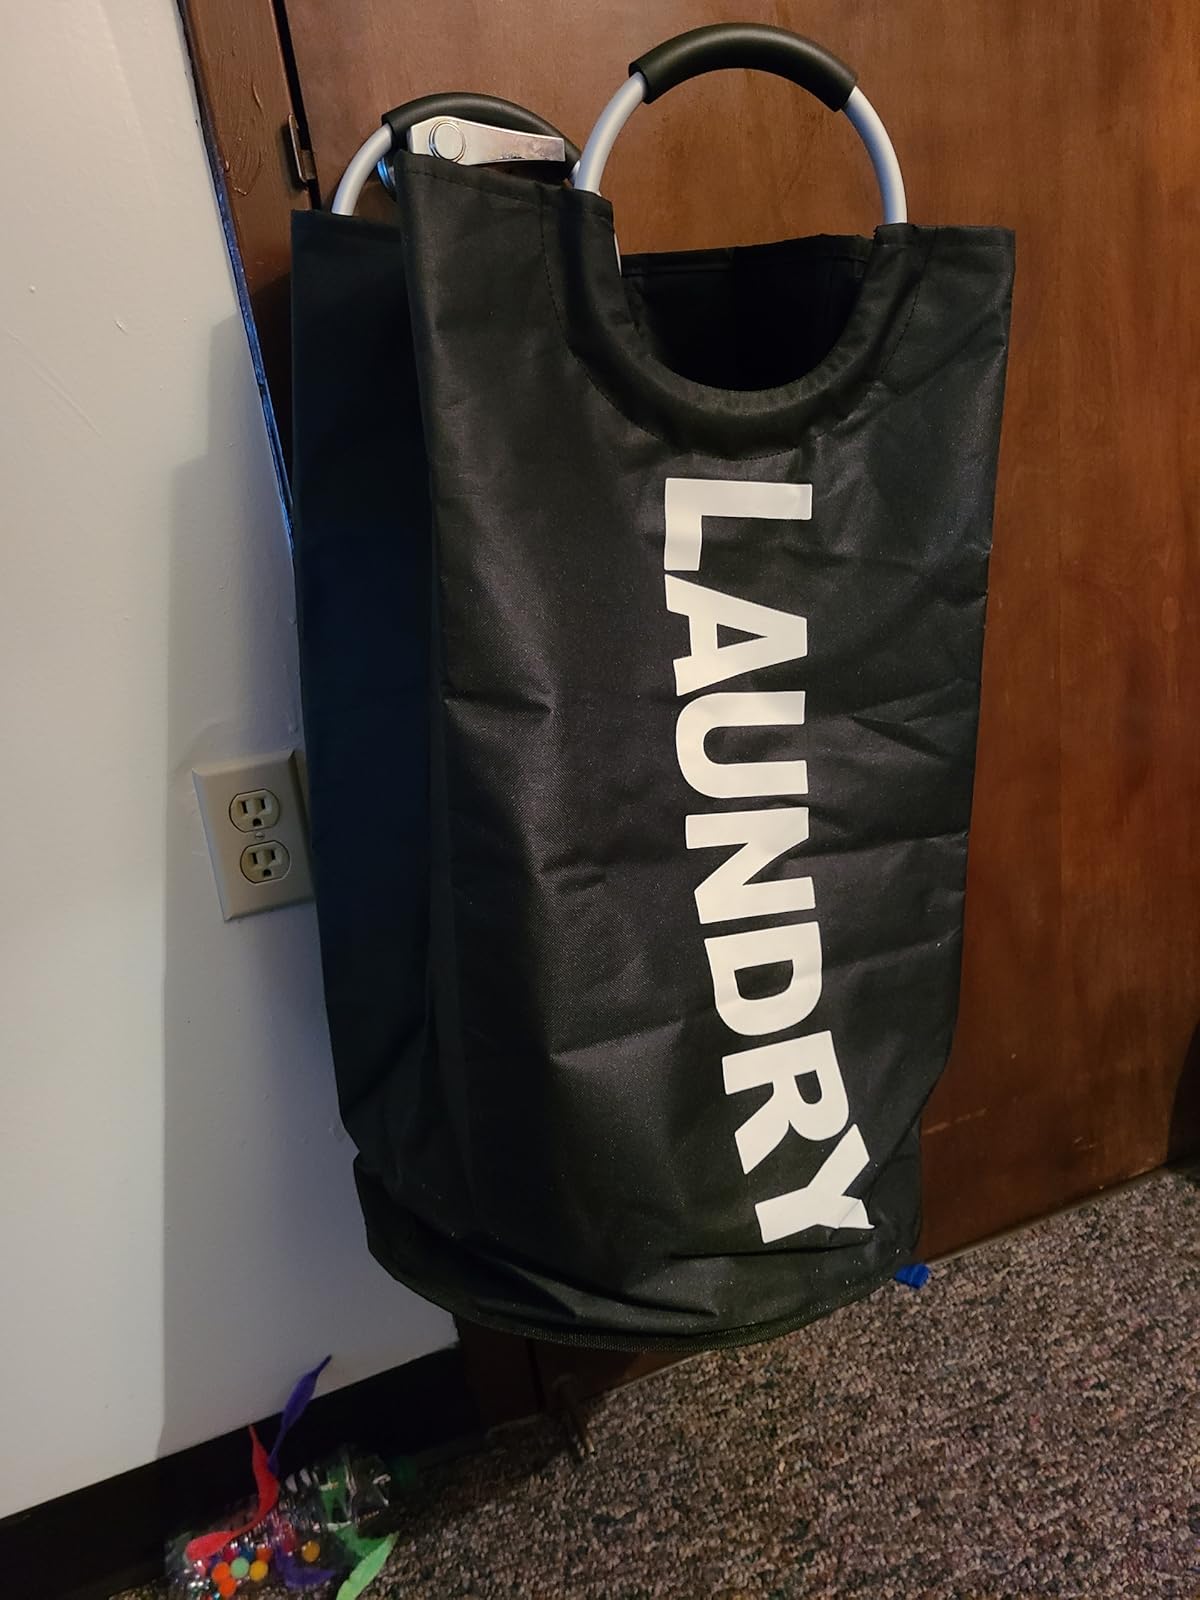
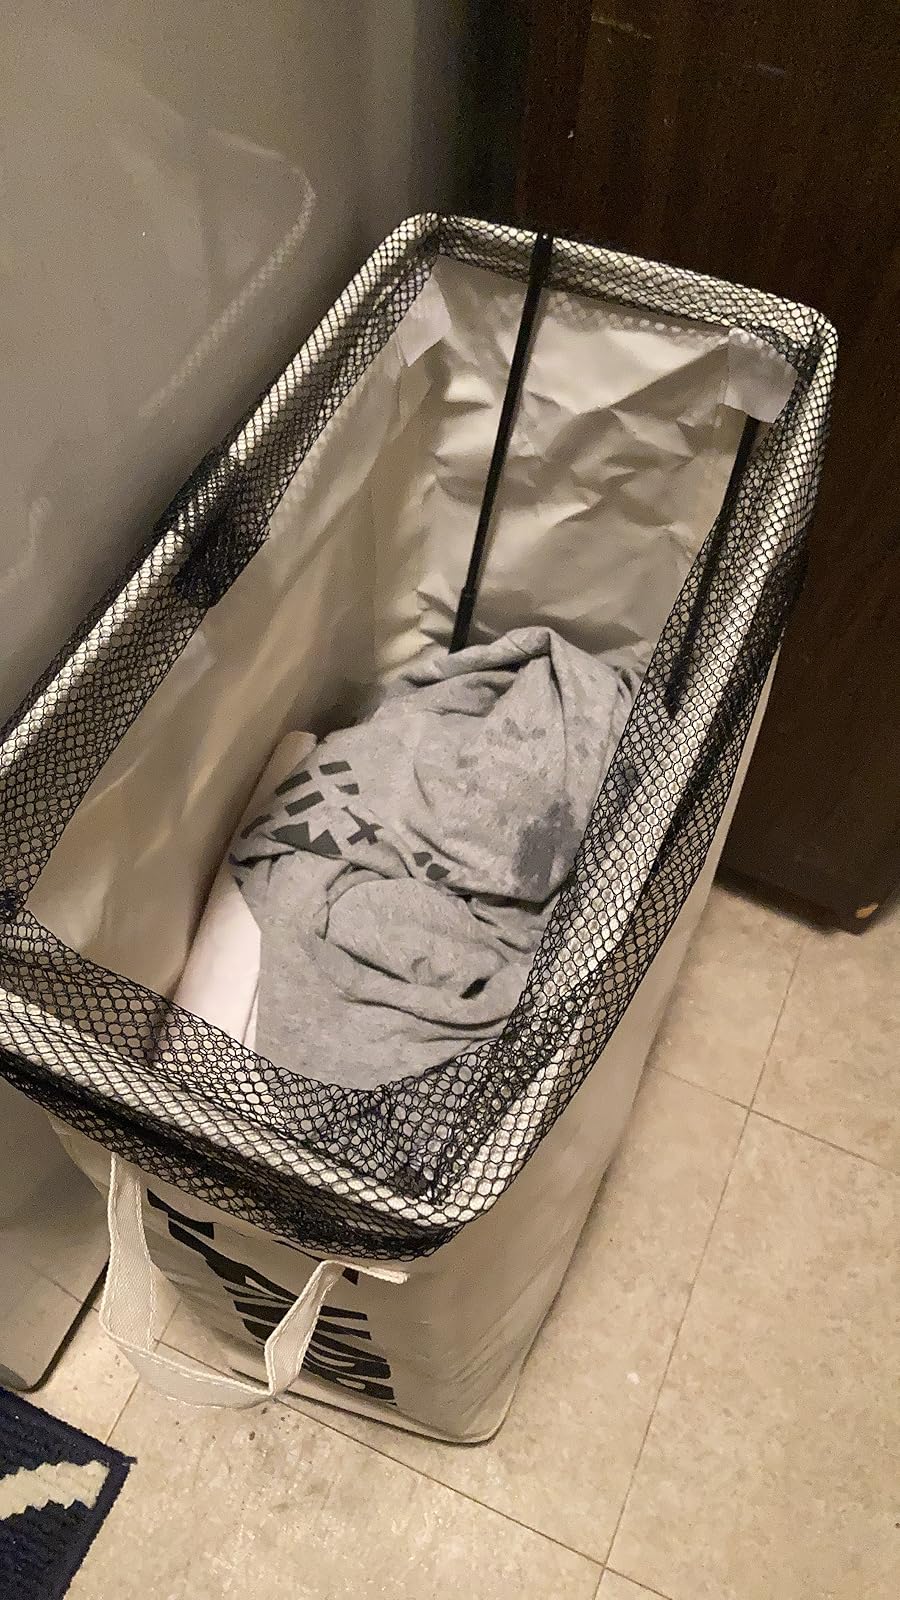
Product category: items_hamper
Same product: no